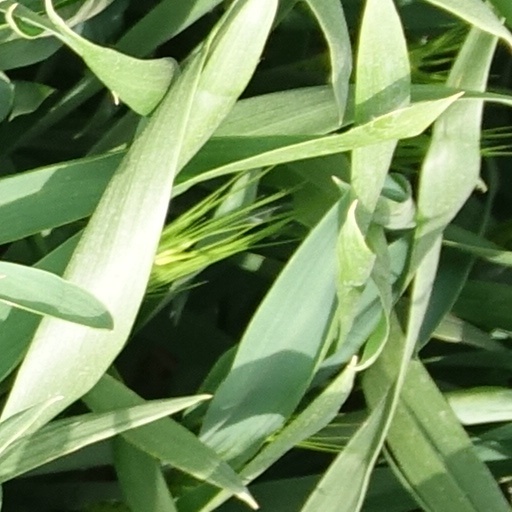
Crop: wheat